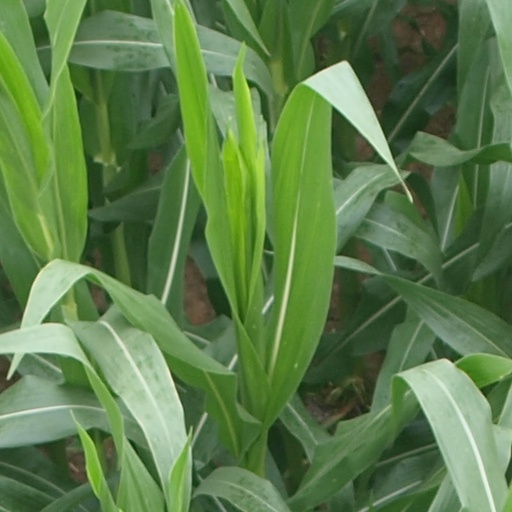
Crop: maize; corn